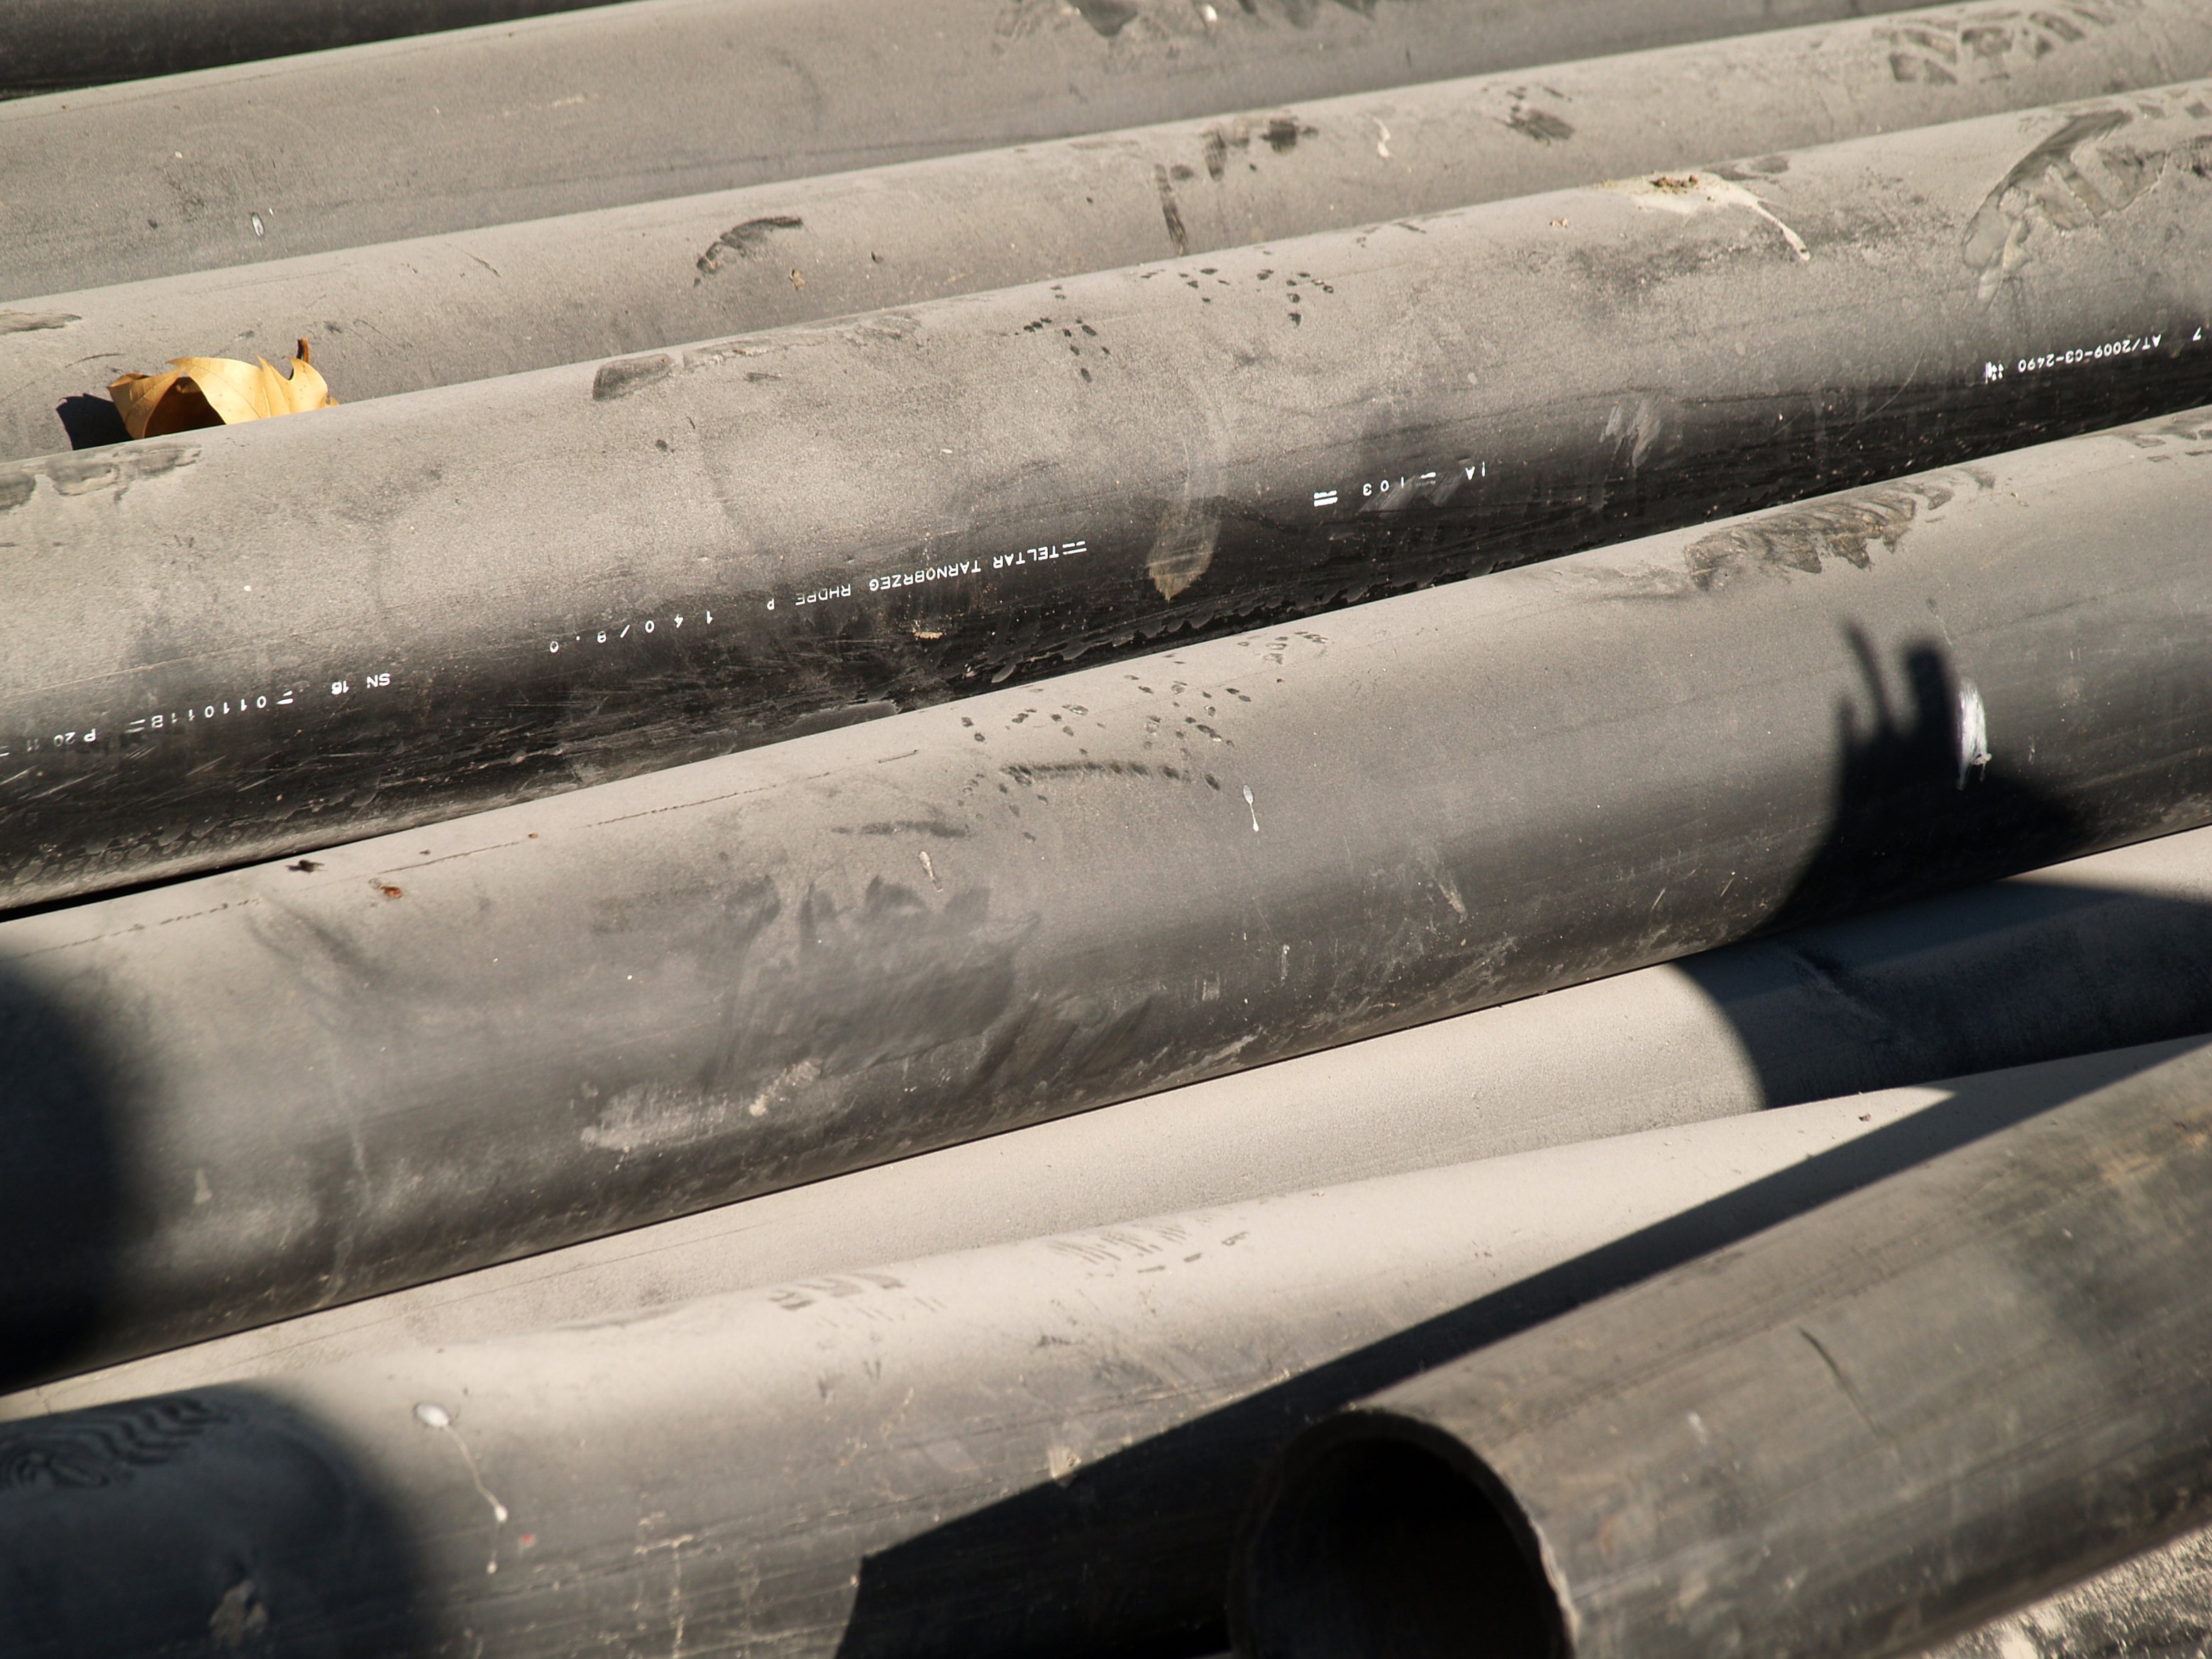
tube, metal, material, pipe, textura, cables, pipeline transport